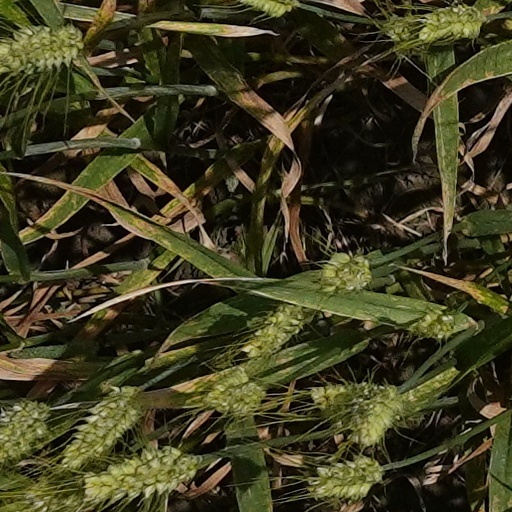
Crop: wheat